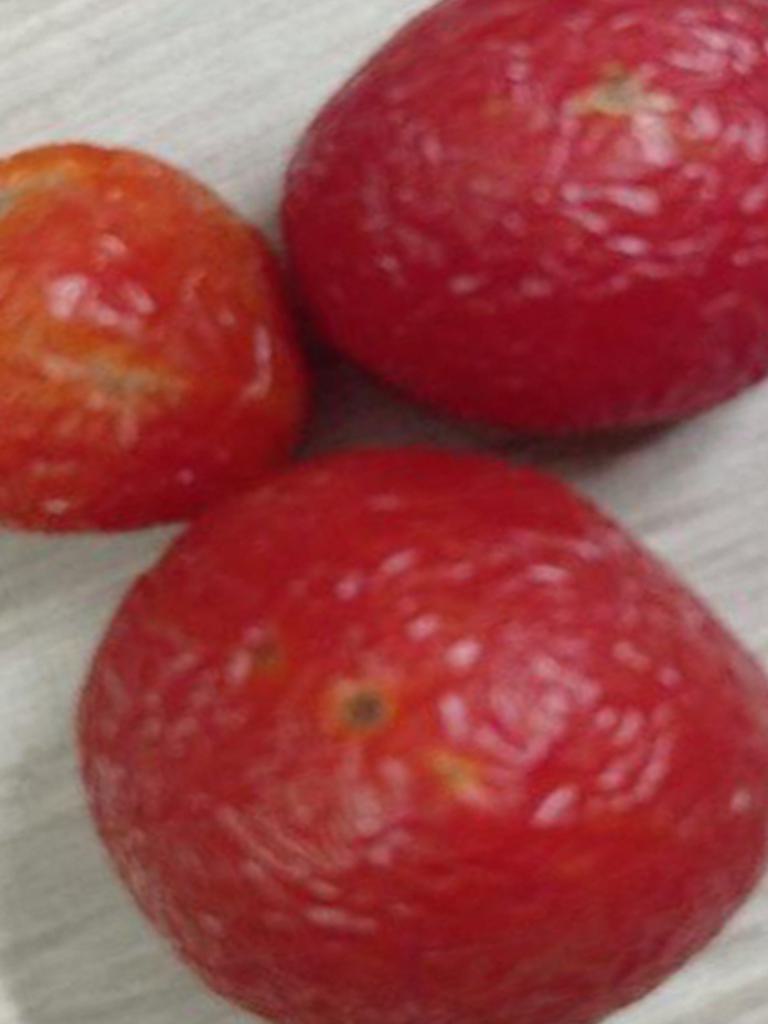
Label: Rotten